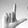
ASL letter: L